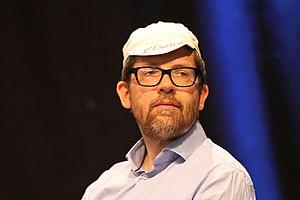
Markus Witzel dit Mawil est un illustrateur et auteur allemand de bande dessinée, né en 1976.